Problem Child 3: Junior in Love

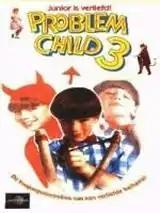
Dutch DVD cover

Problem Child 3: Junior in Love (known onscreen as simply Problem Child 3) is a 1995 American black comedy television film directed by Greg Beeman and written by Michael Hitchcock. It is the third and final installment of the "Problem Child" trilogy created by Scott Alexander and Larry Karaszewski. The film premiered on NBC on May 13, 1995. It is the only film in the series not to receive a theatrical release.